Terre Haute Fire Station No. 8

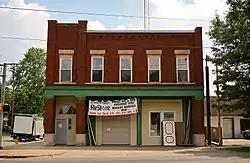
Terre Haute Fire Station 8, May 2010

Terre Haute Fire Station No. 8 is a historic fire station located at Terre Haute, Vigo County, Indiana. It was built in 1906, and is a two-story, Romanesque Revival style brick building on a dressed limestone base. It served as a fire station until 1972.